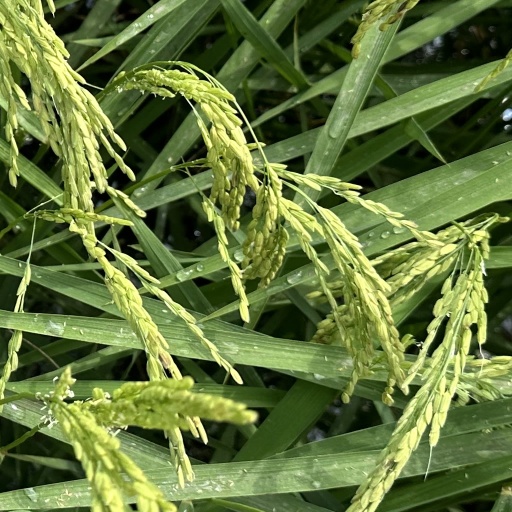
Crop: rice